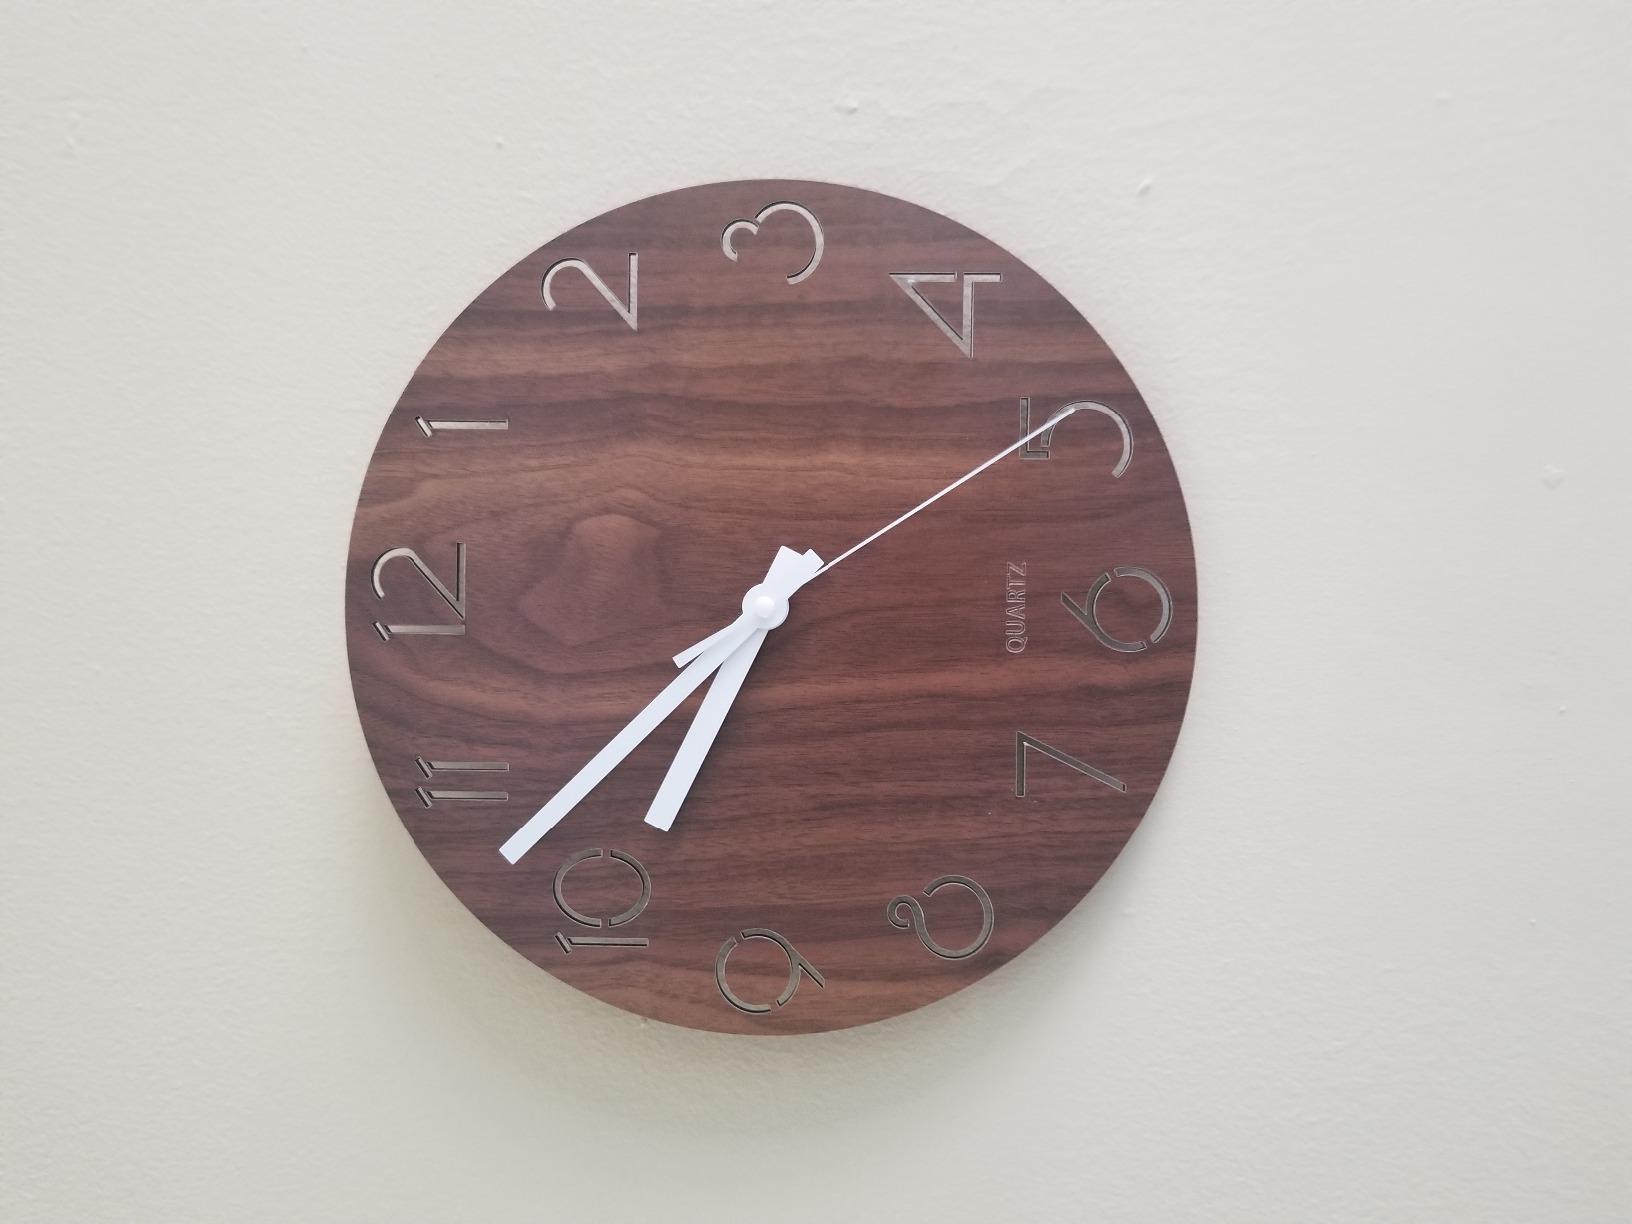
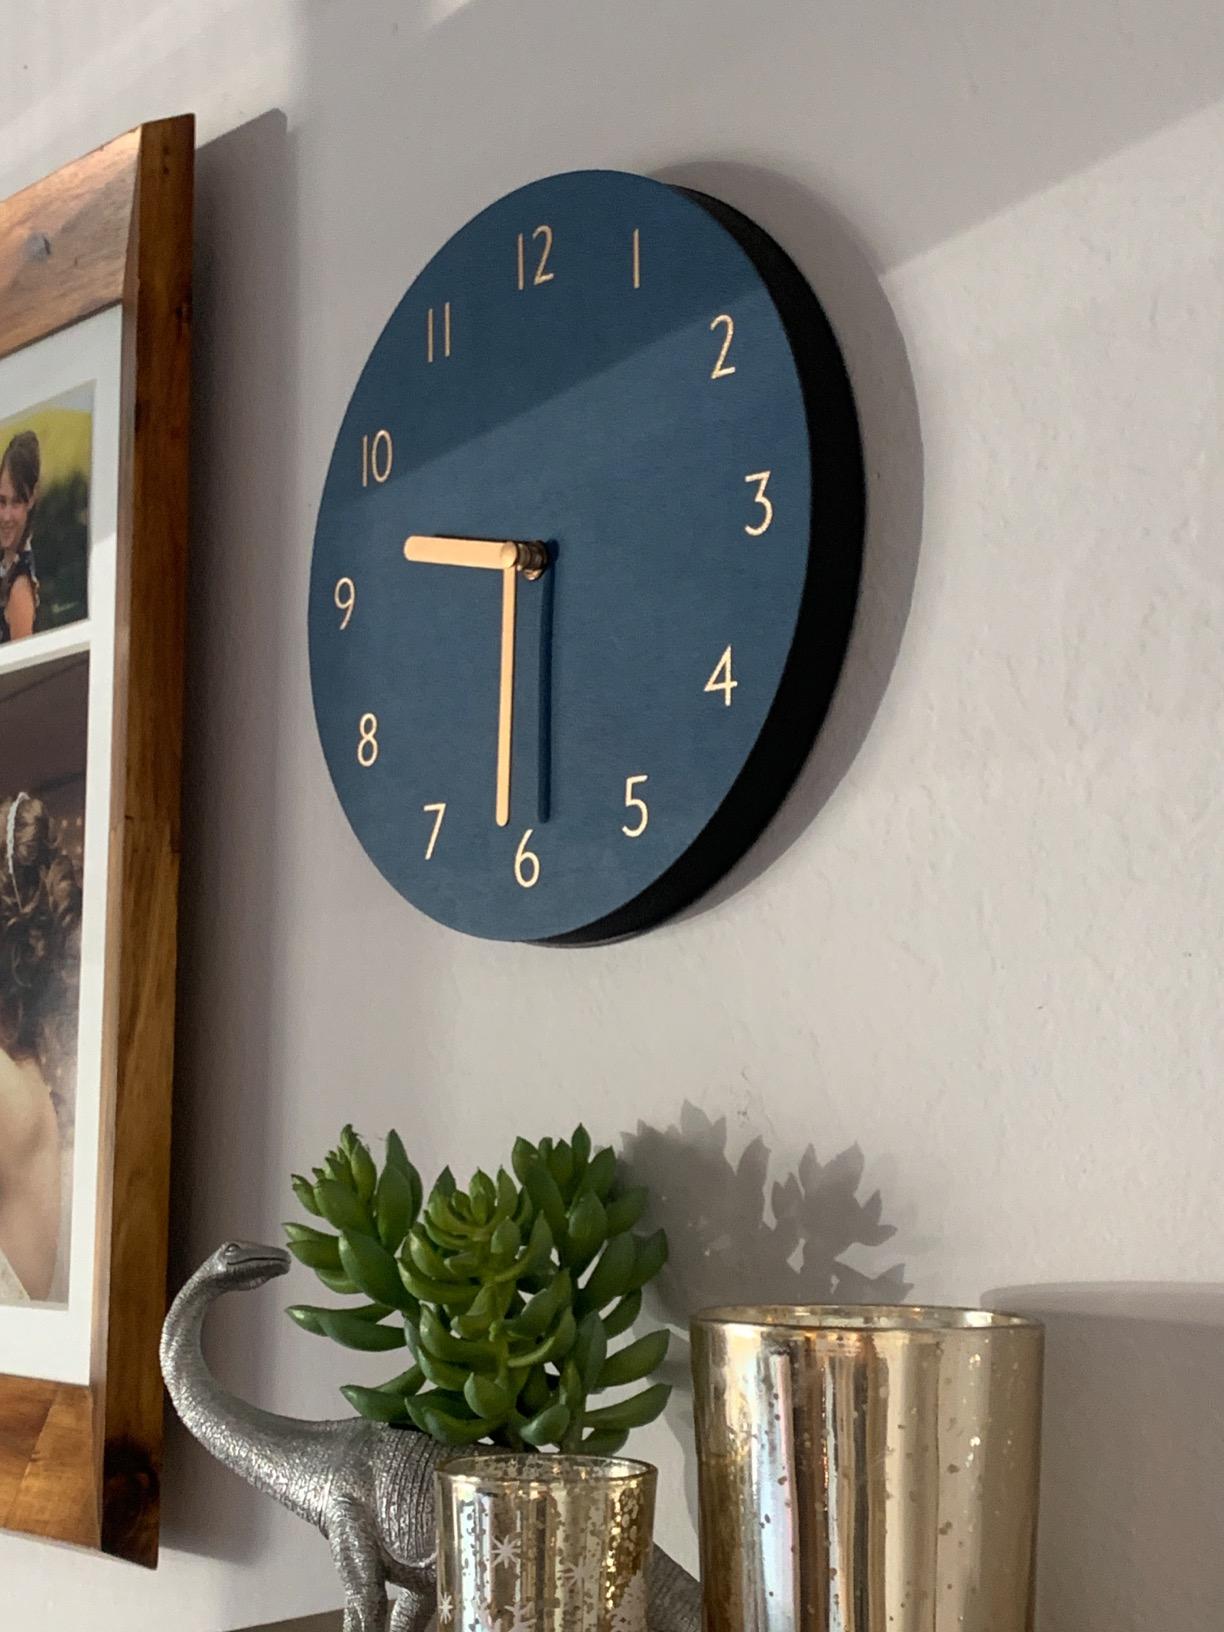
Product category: clock
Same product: no